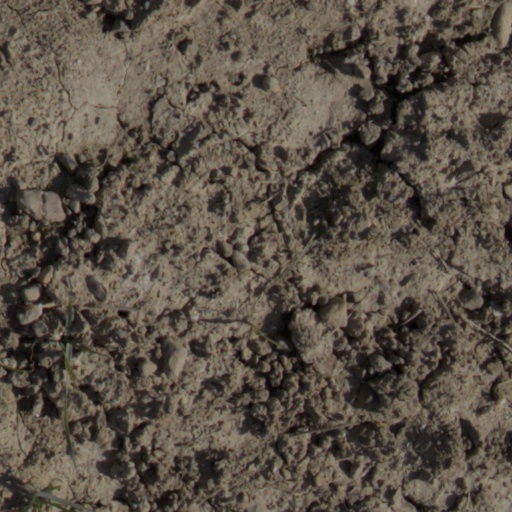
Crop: wheat